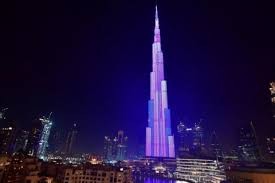
Landmark: Burj Khalifa